Optical Illusions (film)

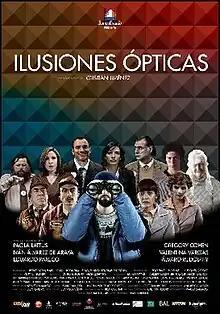
Theatrical release poster

Optical Illusions (Spanish: Ilusiones ópticas) is a 2009 comedy-drama film directed by Cristián Jiménez (in his directorial debut) and written by Jiménez & Alicia Scherson.